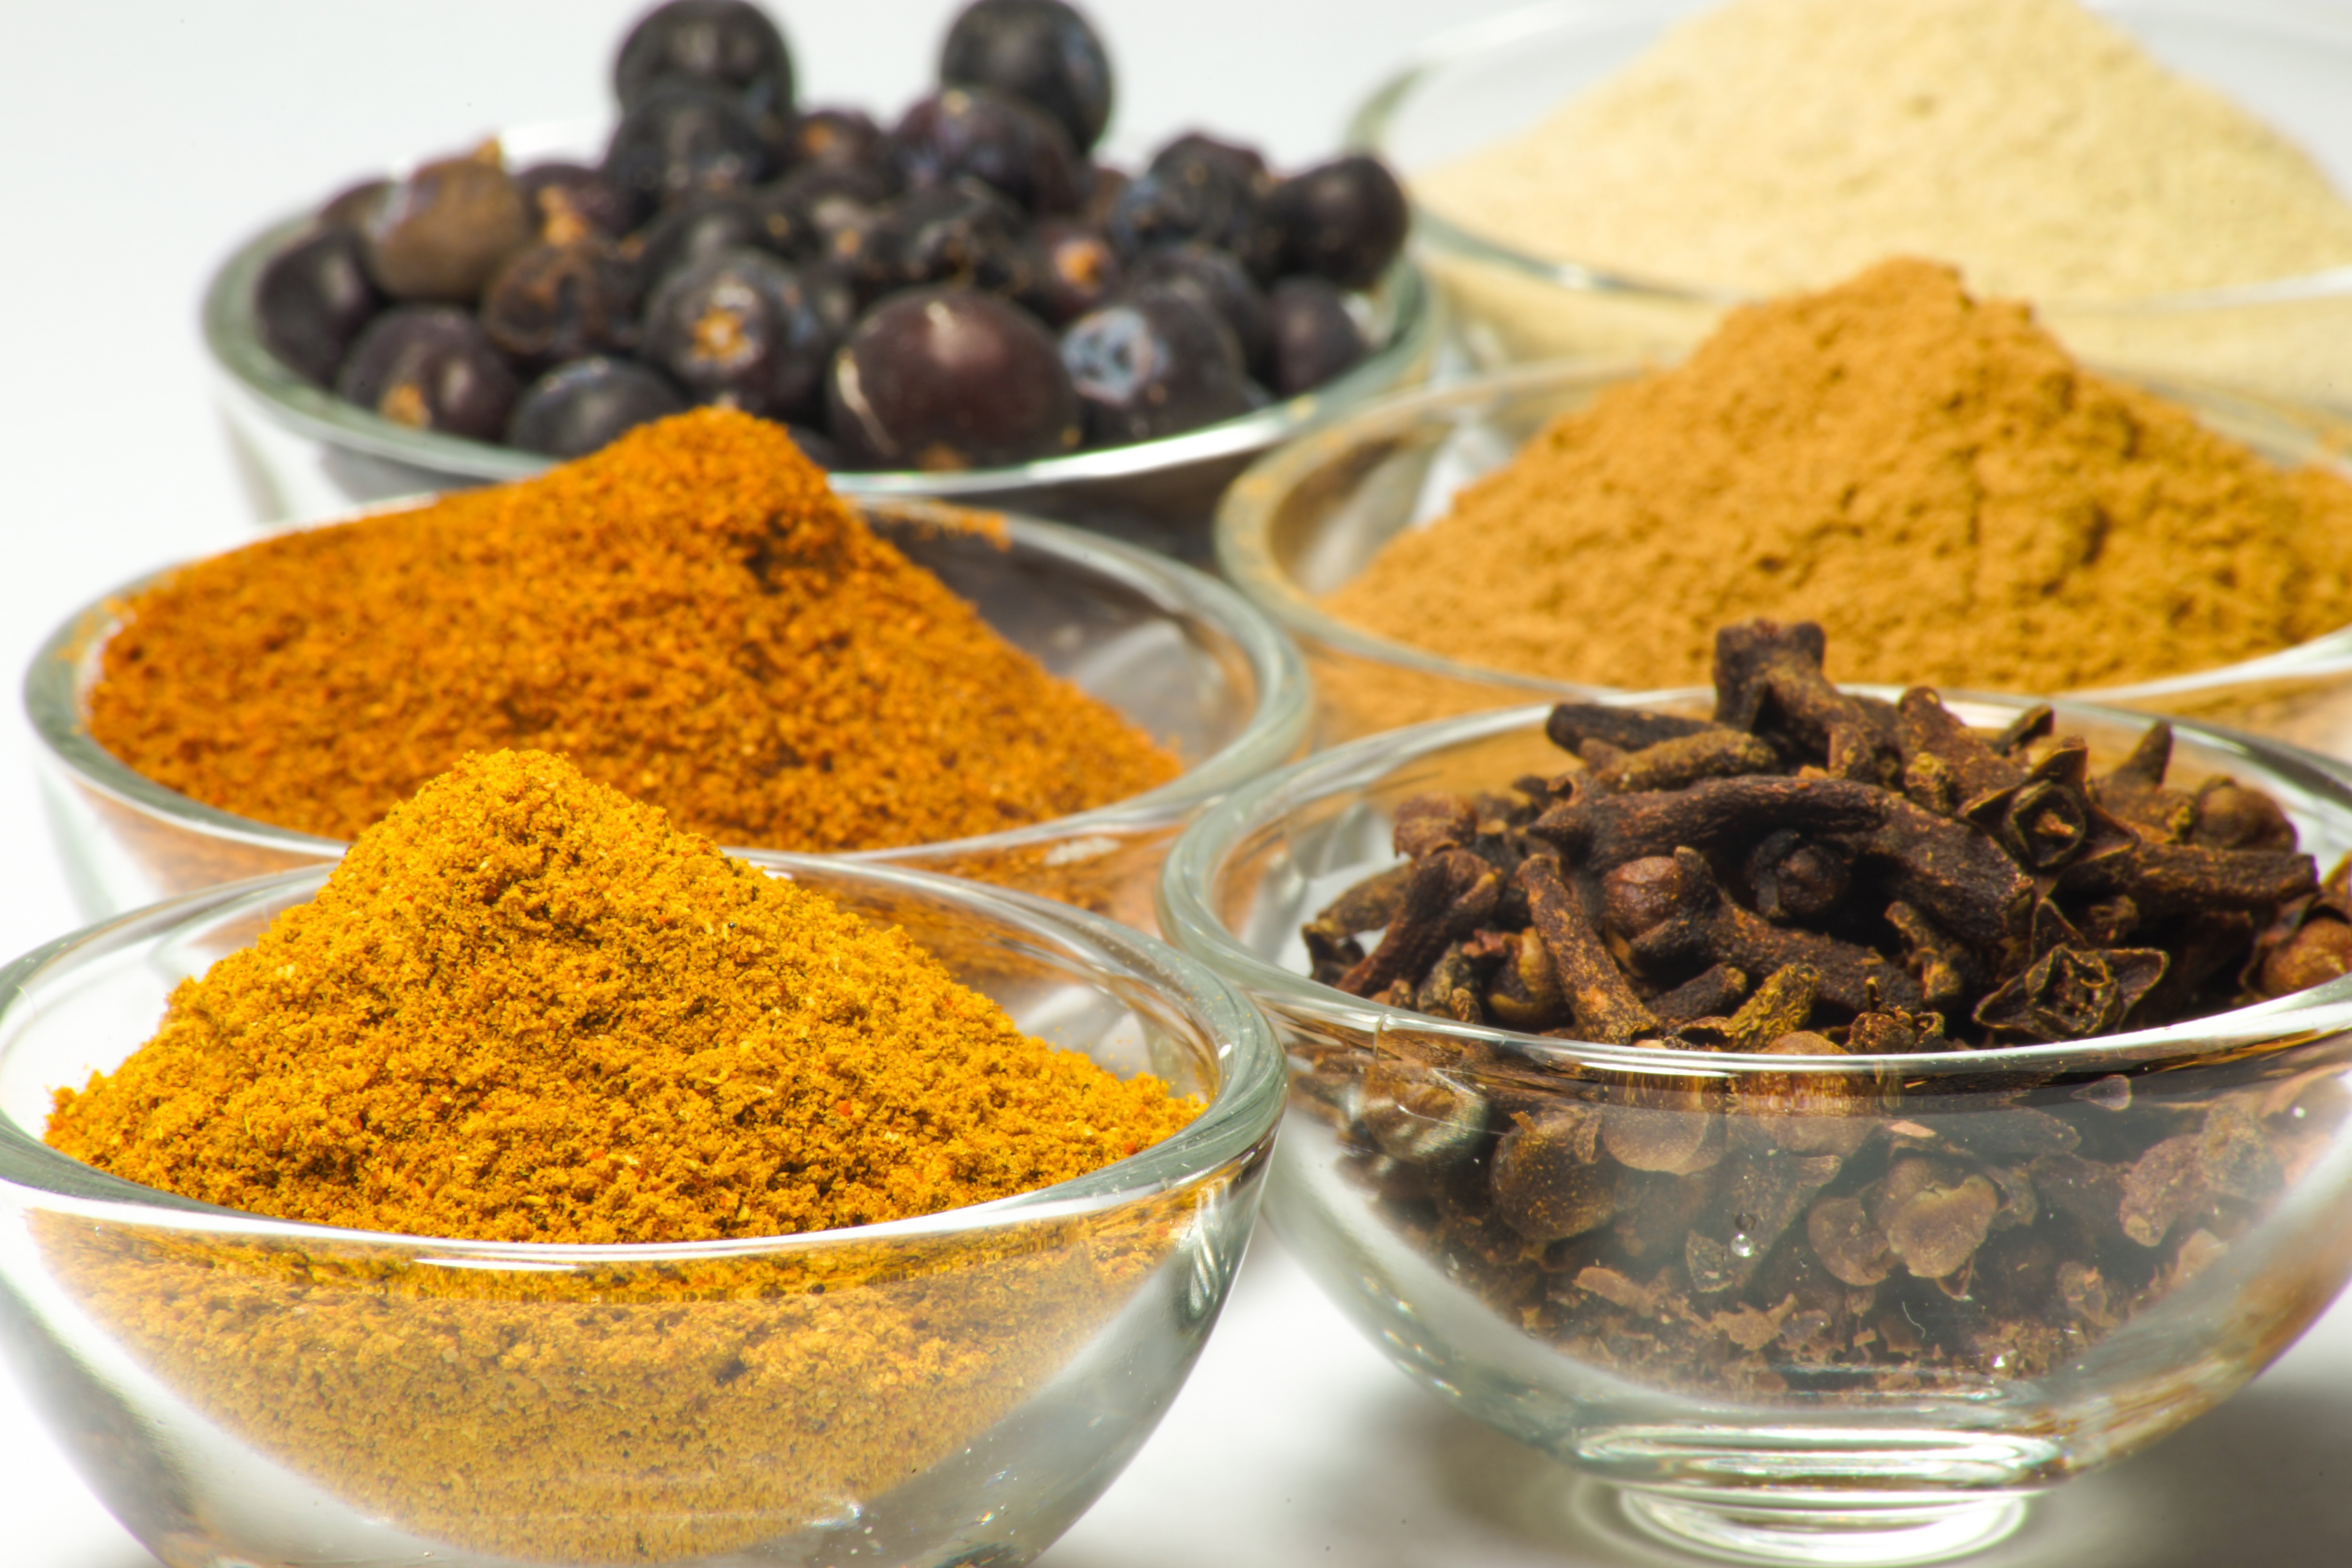
baharat, garam masala, turmeric, ras el hanout, mixed spice, cuisine, food, spice mix, ingredient, spice, berbere, curry powder, Tandoori masala, dish, five spice powder, masala, indian cuisine, curcuma, seasoning, chili powder, produce, perennial plant